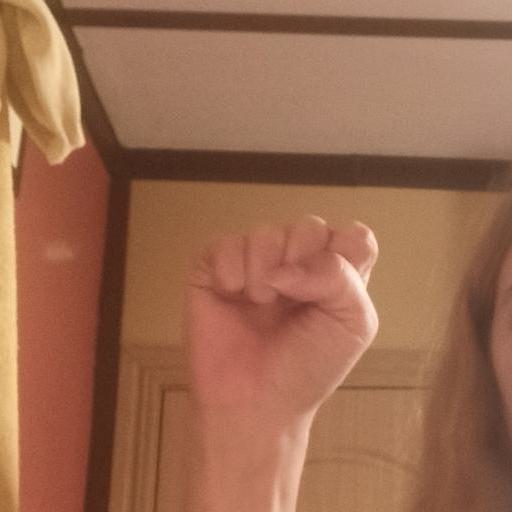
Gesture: fist